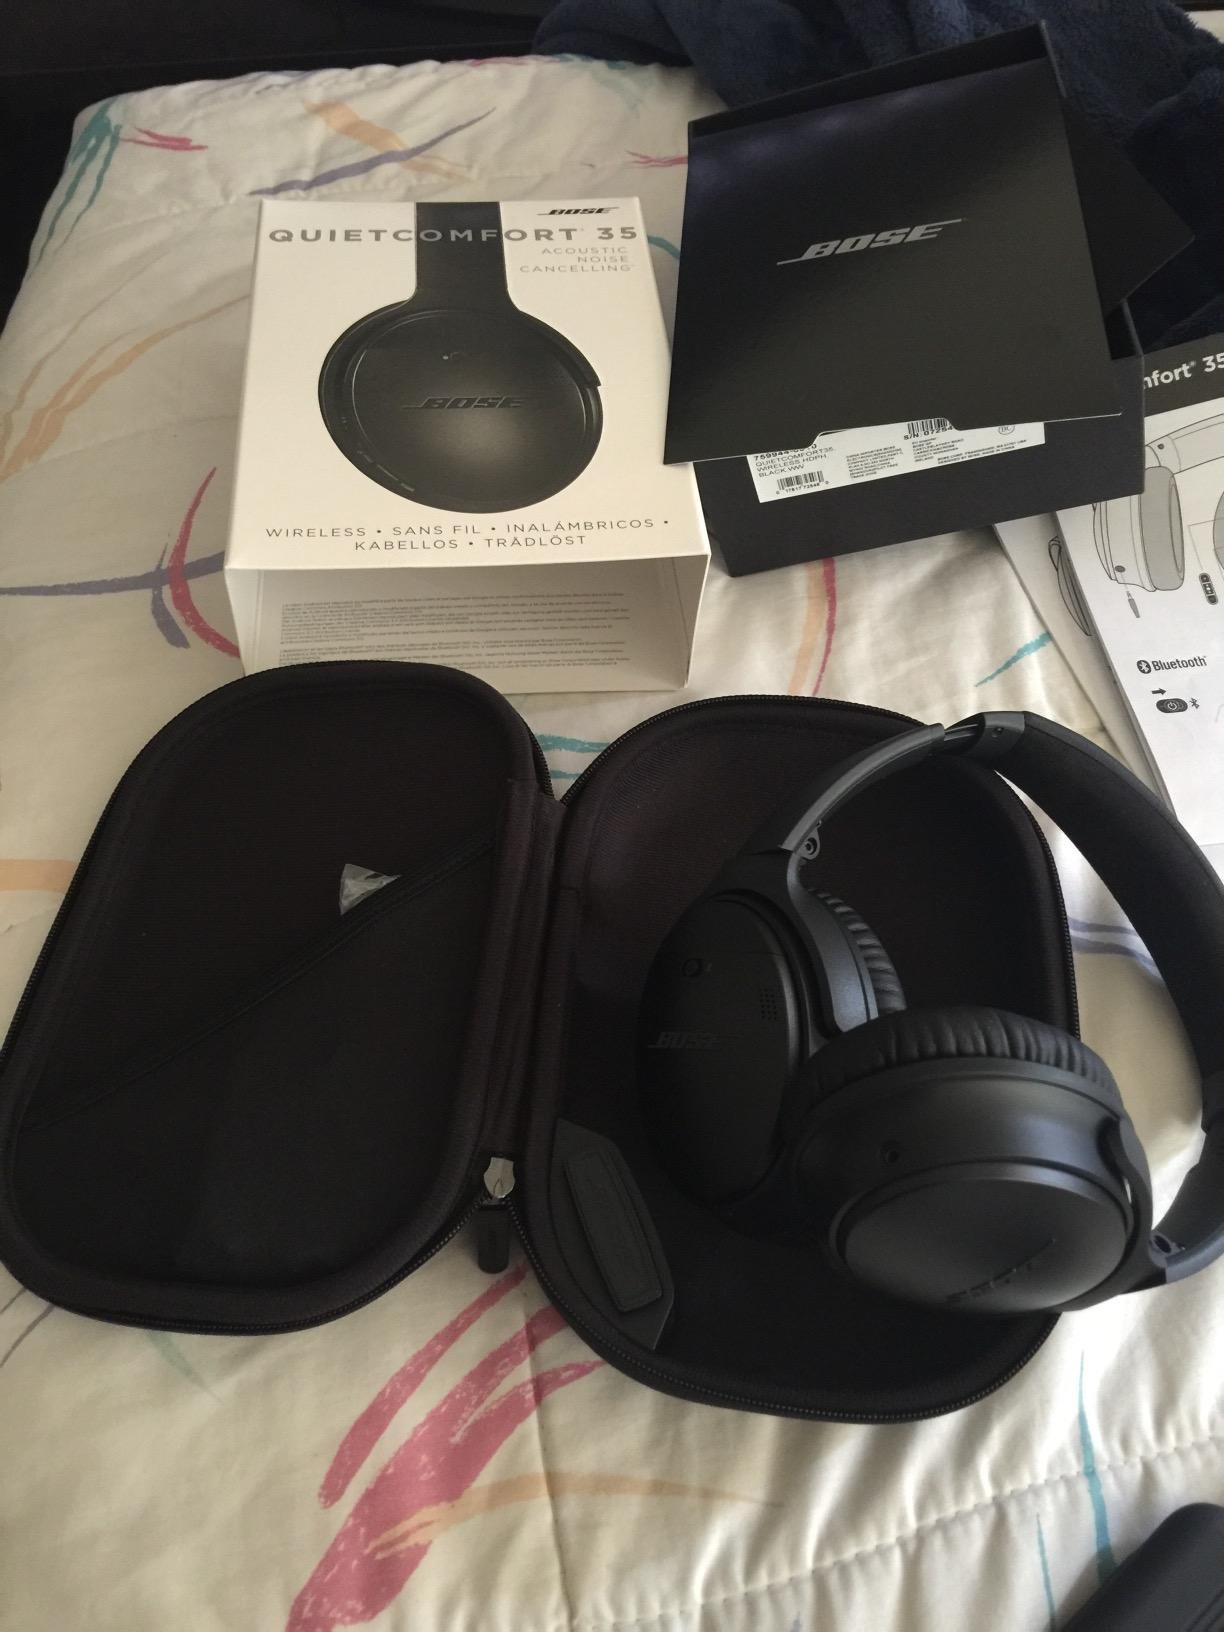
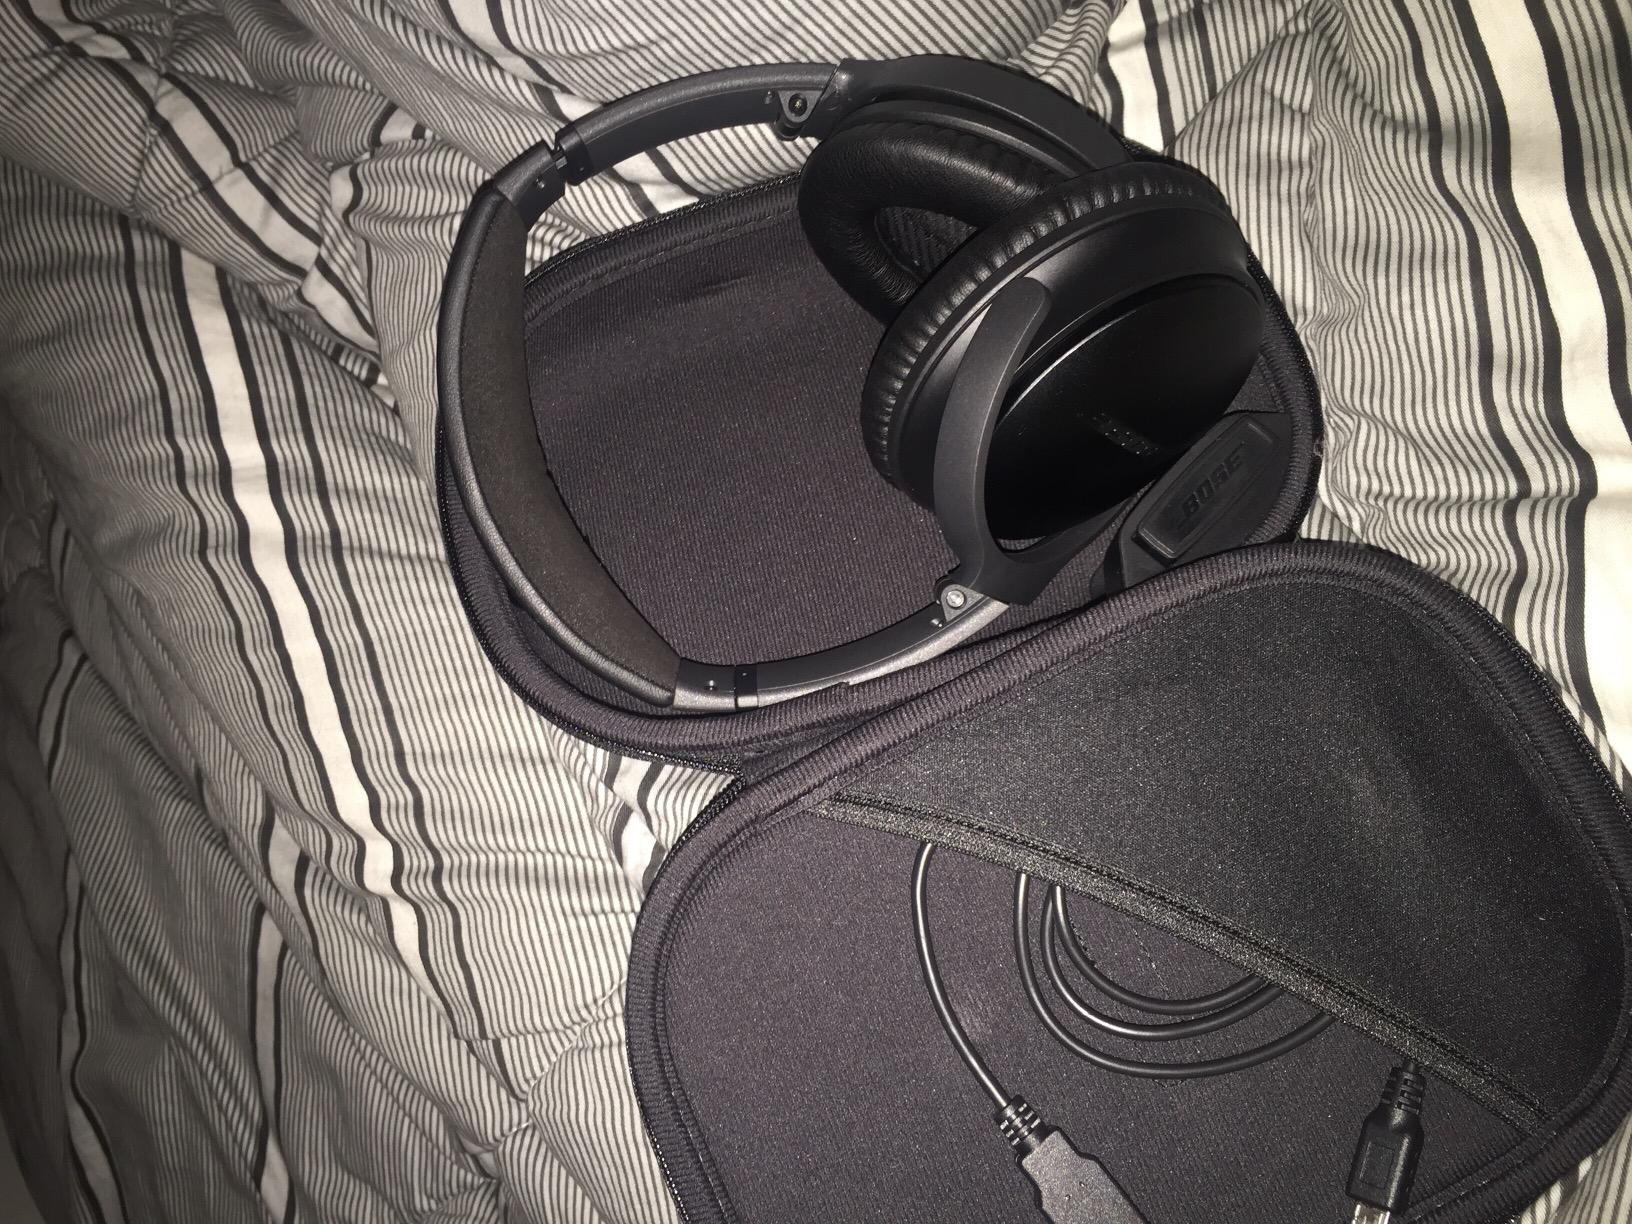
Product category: headphones
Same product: yes